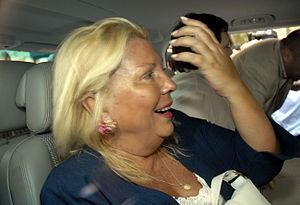
Les élections générales de 2009 en Argentine ont eu lieu le 28 juin 2009. Organisées de façon anticipée par le gouvernement péroniste de Cristina Fernández de Kirchner, qui voulait éviter une défaite importante en raison de l'impopularité des mesures prises à la suite de la crise économique liée aux subprimes, elles concernaient la moitié des sièges de la Chambre des députés et un tiers de ceux du Sénat.